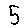
Label: 5